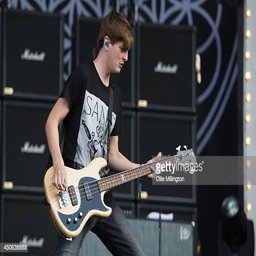
person of artist performs on stage at festival